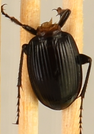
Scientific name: Cyclotrachelus torvus
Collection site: Northern Great Plains Research Laboratory NEON (NOGP), plot NOGP_007